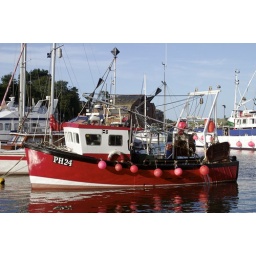
A red fishing boat in Padstow harbour